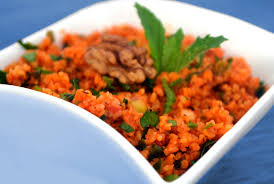
Yemek: kisir